Gold digger

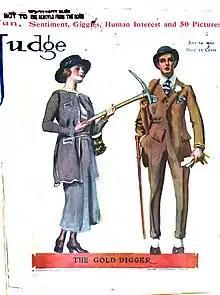
"The Gold Digger" ("Judge", 24 July 1920)

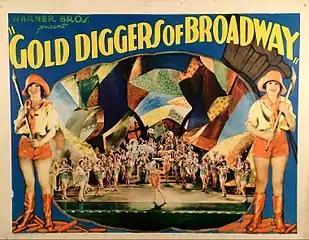
Lobby card for "Gold Diggers of Broadway" (1929), an example of a film which helped create the American public association of chorus girls with gold diggers

A gold digger is a person, typically a woman, who engages in a type of transactional sexual relationship for money and social status rather than love. If it turns into marriage, it is a type of marriage of convenience.